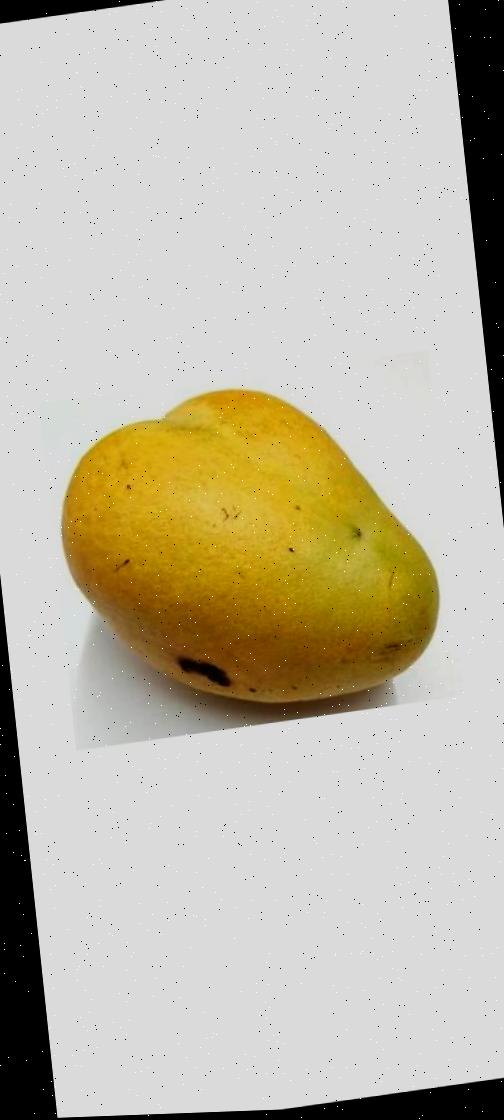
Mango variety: Bari-11